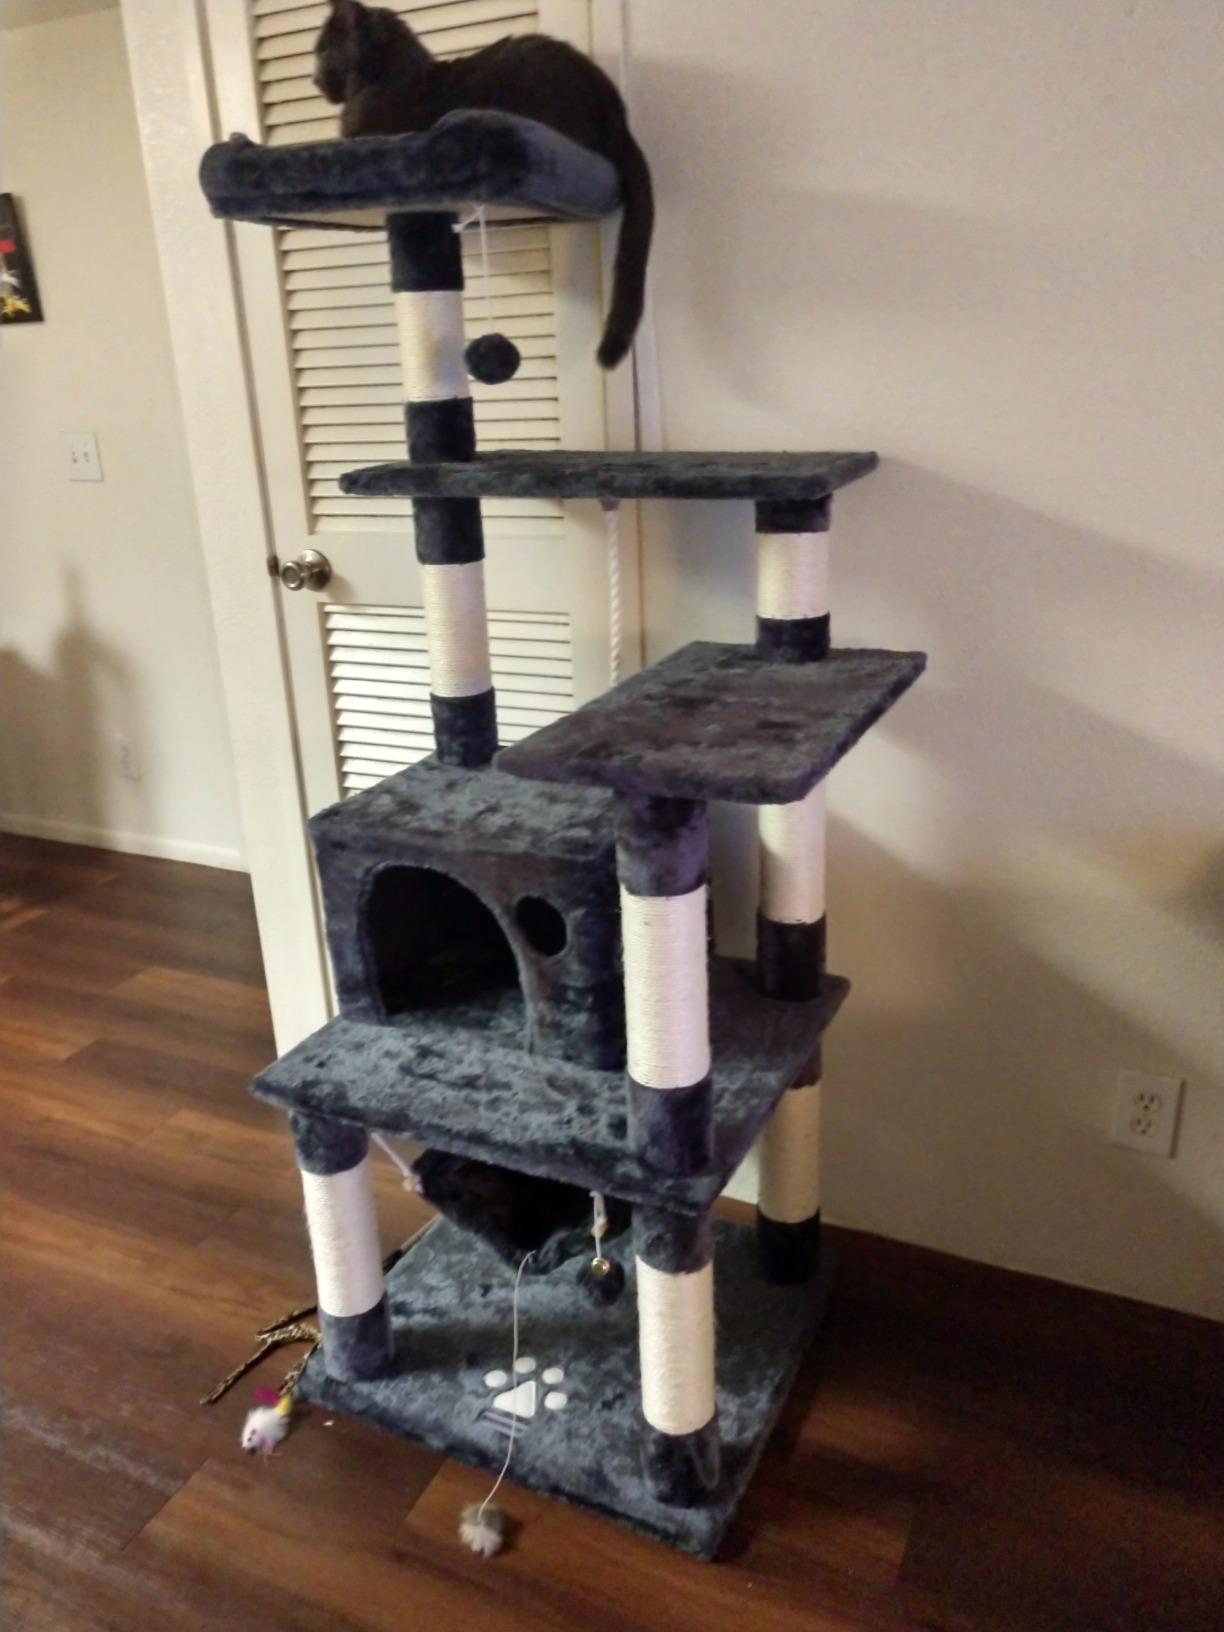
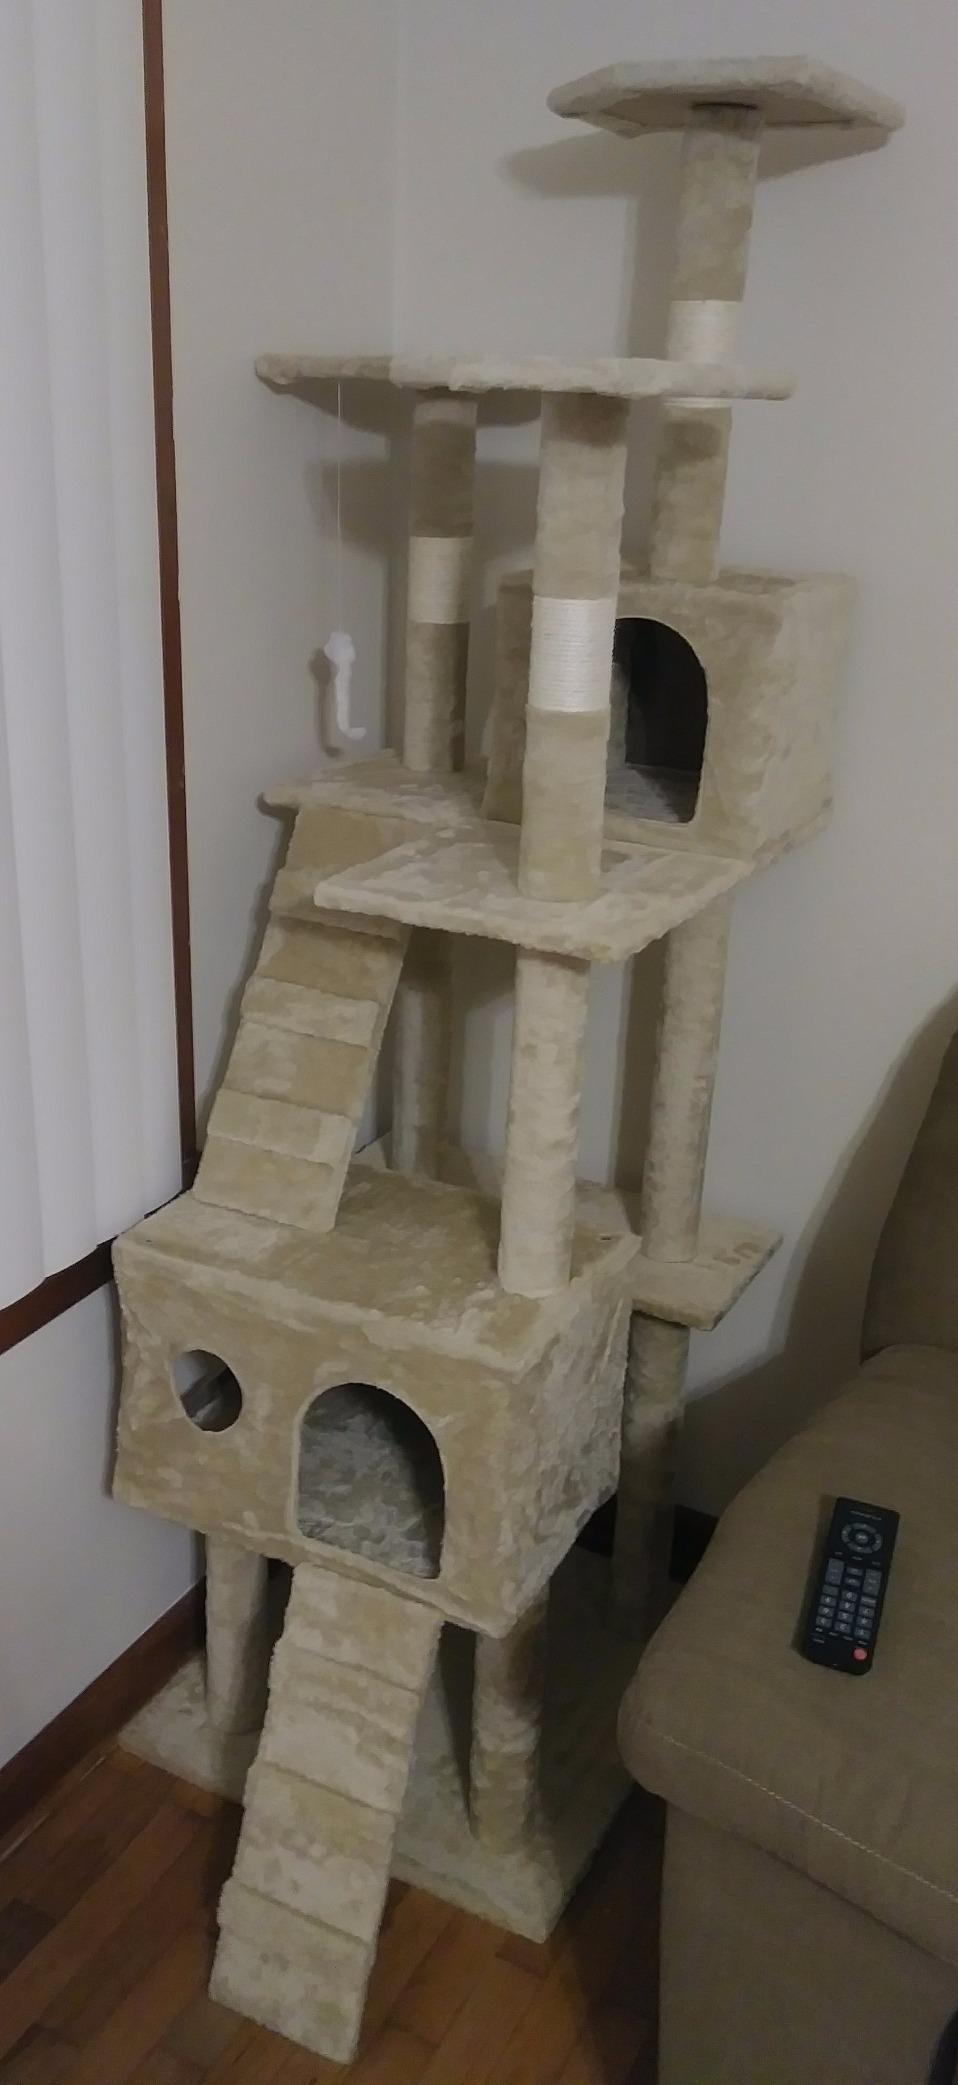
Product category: items_cat tree
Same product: no